Hakaru Masumoto

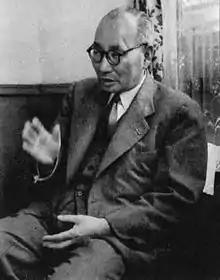

Hakaru Masumoto (1895–1987) was a pioneer in metal and alloy research. He discovered numerous superior and unique alloys, and contributed to improving the performance of precision machinery.